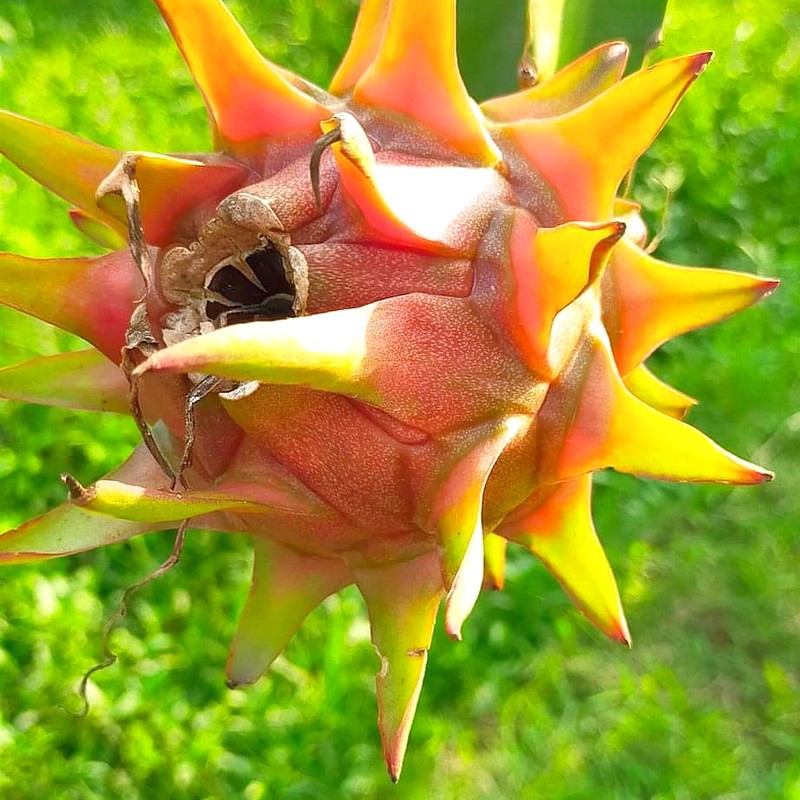
Label: Mature Dragon Fruit